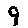
Label: 9